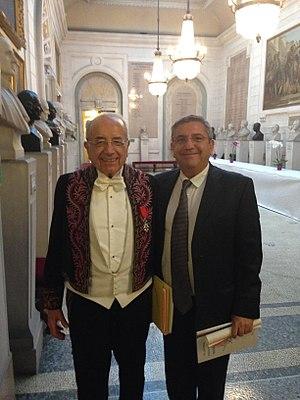
Marc Savasta (à droite) et Daniel Couturier (à gauche) secretaire adjoint de l'Academie Nationale de la Medecine Francaise en Décembre 2014
Marc Savasta est un neurobiologiste français et directeur de recherche à l’Inserm. Il est également délégué régional adjoint à la recherche et à la technologie en Provence Alpes Côte d'Azur - Ministère de l'Éducation nationale, de l'Enseignement supérieur et de la recherche.